Filene's

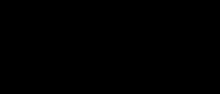
Filene's logo, in use from 1929

in the Downtown Crossing district of Boston, Massachusetts housed the flagship store and headquarters, while branch stores operated throughout New England and New York. Filene's was a founding member of the Federated Department Stores holding company in 1929. It was acquired by The May Department Stores Company in 1988, and expanded with the mergers of G. Fox & Co. in 1992 and Steiger's in 1994. Filene's and Kaufmann's were merged into a single division in 2002, although they maintained their individual brands.